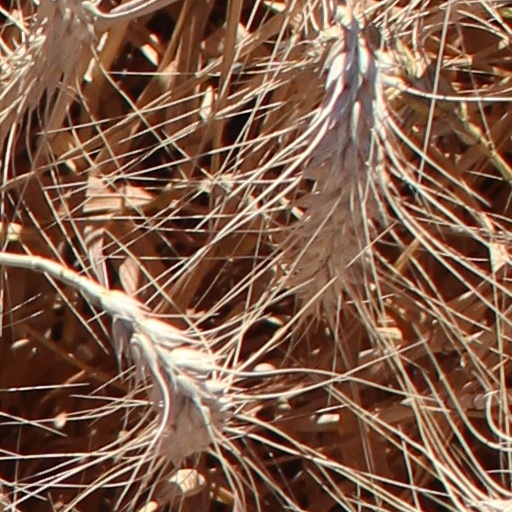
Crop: wheat